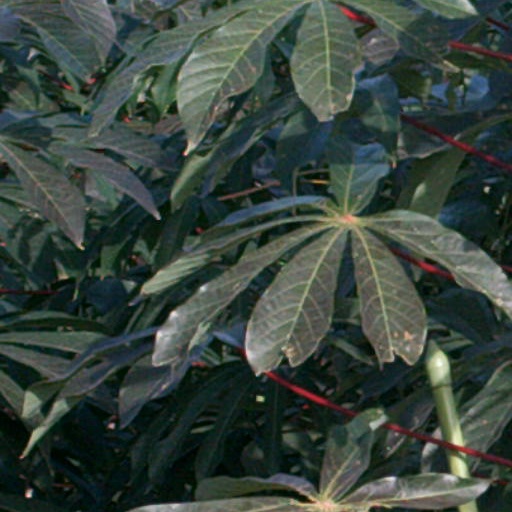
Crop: cassava